List of roads in Brampton

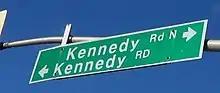
Kennedy Road street sign at Bovaird Drive at the northern end of the quadrant system. The "North" section actually runs "south" from the intersection.

East–west roads (with the sole exception of Mayfield Road) are designated with "East" and "West" segments on either side of Main and Hurontario Streets. The designation of north–south roads into North and South segments by Queen Street (resulting in a localized quadrant system), is more complicated, with the unusual situation in which only the portions of those between McLaughlin Road and Highway 410 are designated as such. To complicate matters further, even for the roads which are divided, the designation only applies between Steeles Avenue and Bovaird Drive: For example, Kennedy Road South only extends to Steeles with its address numbers resetting from a southward increase beginning at Queen, to numbers "descending" (from about 7999) to follow the numbering sequence starting in Mississauga after the street crosses Steeles, and becomes simply Kennedy Road Likewise Kennedy Road North only runs to Bovaird, with the northward numbers jumping into the 10,000s (with the 8000 and 9000 blocks being replaced by the north–south numbering system) as the street again reverts to just being Kennedy Road This is a legacy of the city's original numbering plan prior to it being enlarged after being amalgamated with the surrounding townships in 1974.